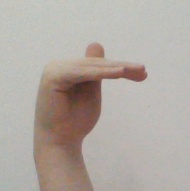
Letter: khaa